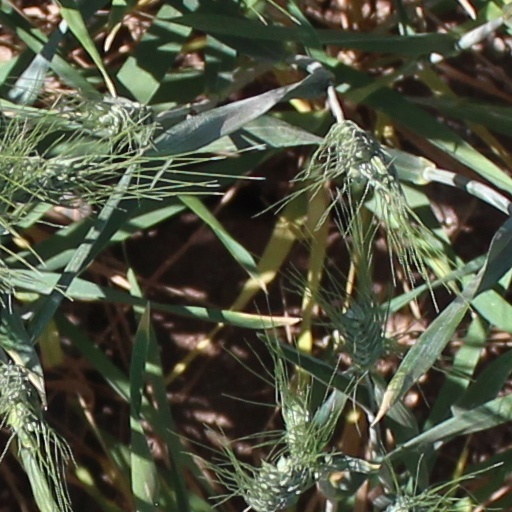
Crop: wheat